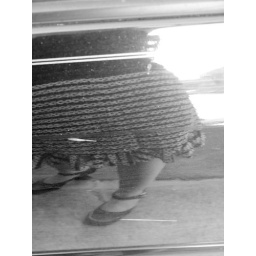
For Iron Photographer 104. Something black (my car), something white (stripes/me), in black and white.